Charles Thomas Bingham

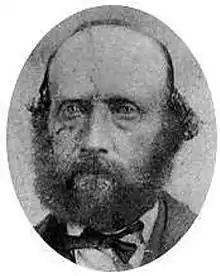

Charles Thomas Bingham (16 April 1848 – 18 October 1908) was an Irish military officer and entomologist.